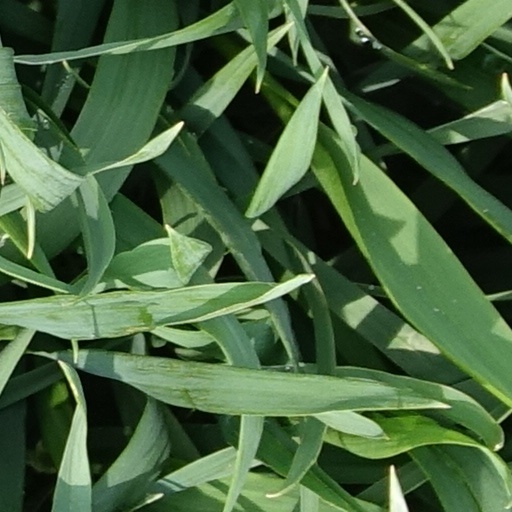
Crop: wheat